The Australian Bird Guide

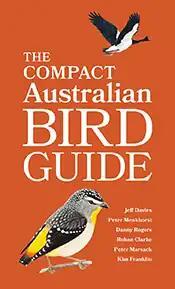

The Compact Australian Bird Guide was published in 2022 under the lead of Jeff Davies. This guide is a distillation of the information provided in the Australian Bird Guide. The aim was to provide a “concise and portable book" for field use. The compact guide is using the IOC version 11.1 for species level taxonomy. The compact guide is 252 pages verses the Australian Bird Guide at 566 pages. Its dimensions of 125mm x203mm x15mm is significantly smaller than the ABG at 175mm x 250mmx 33mmIn and its weight is only 400g. The review by Firth and valentine concluded "Quibbles and opinions aside, this book succeeds splendidly as a compact aid to bird identification".